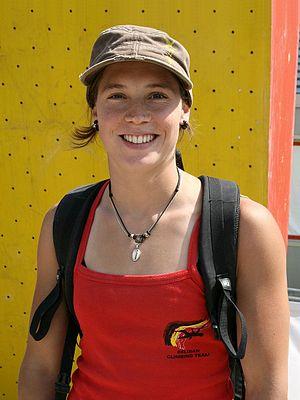
Chloé Graftiaux pendant les demi-finales de la coupe du monde 2010 de bloc de la FIE à Vienne (photo retouchée pour agrandir sa partie supérieure en arrière plan).
Chloé Graftiaux, née le 18 juillet 1987 à Bruxelles et morte à 23 ans, le 21 août 2010 à l'Aiguille Noire de Peuterey, 3 773 m, sur le versant italien du mont Blanc est une grimpeuse et alpiniste belge. Elle y a été victime d'un descellement de rocher.
La liste de grimpeurs et d'alpinistes est la liste des personnes notables pour leurs activités d'alpinisme, d'escalade.